Pinas (ship)

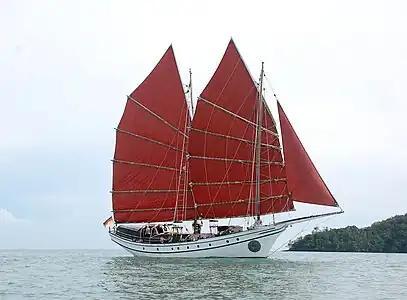
The Naga Pelangi, a 22 m (LOD) pinas built in 2009 on Pulau Duyong, sailing in Langkawi 2010

The original pinas was schooner-rigged with Bermuda topsails. This type was recorded by Herbert Warington Smyth in 1906.